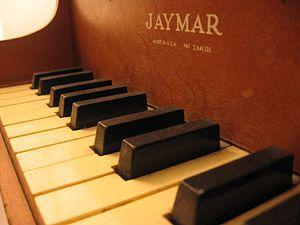
Le piano jouet est un instrument de musique polyphonique à clavier de la famille des percussions fonctionnant sur le même principe que le célesta : les touches du clavier actionnent des marteaux frappant des lames métalliques.